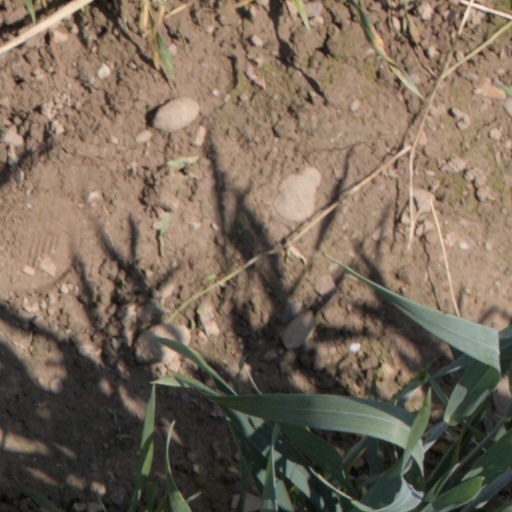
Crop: wheat